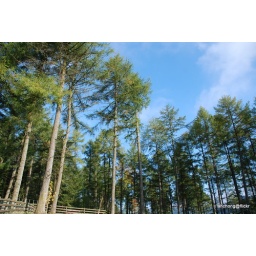
Tall pine trees, taken against the nice blue sky in South Wales